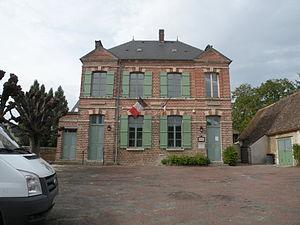
Fleury (Oise) mairie
Fleury est une commune française située dans le département de l'Oise, en région Hauts-de-France.